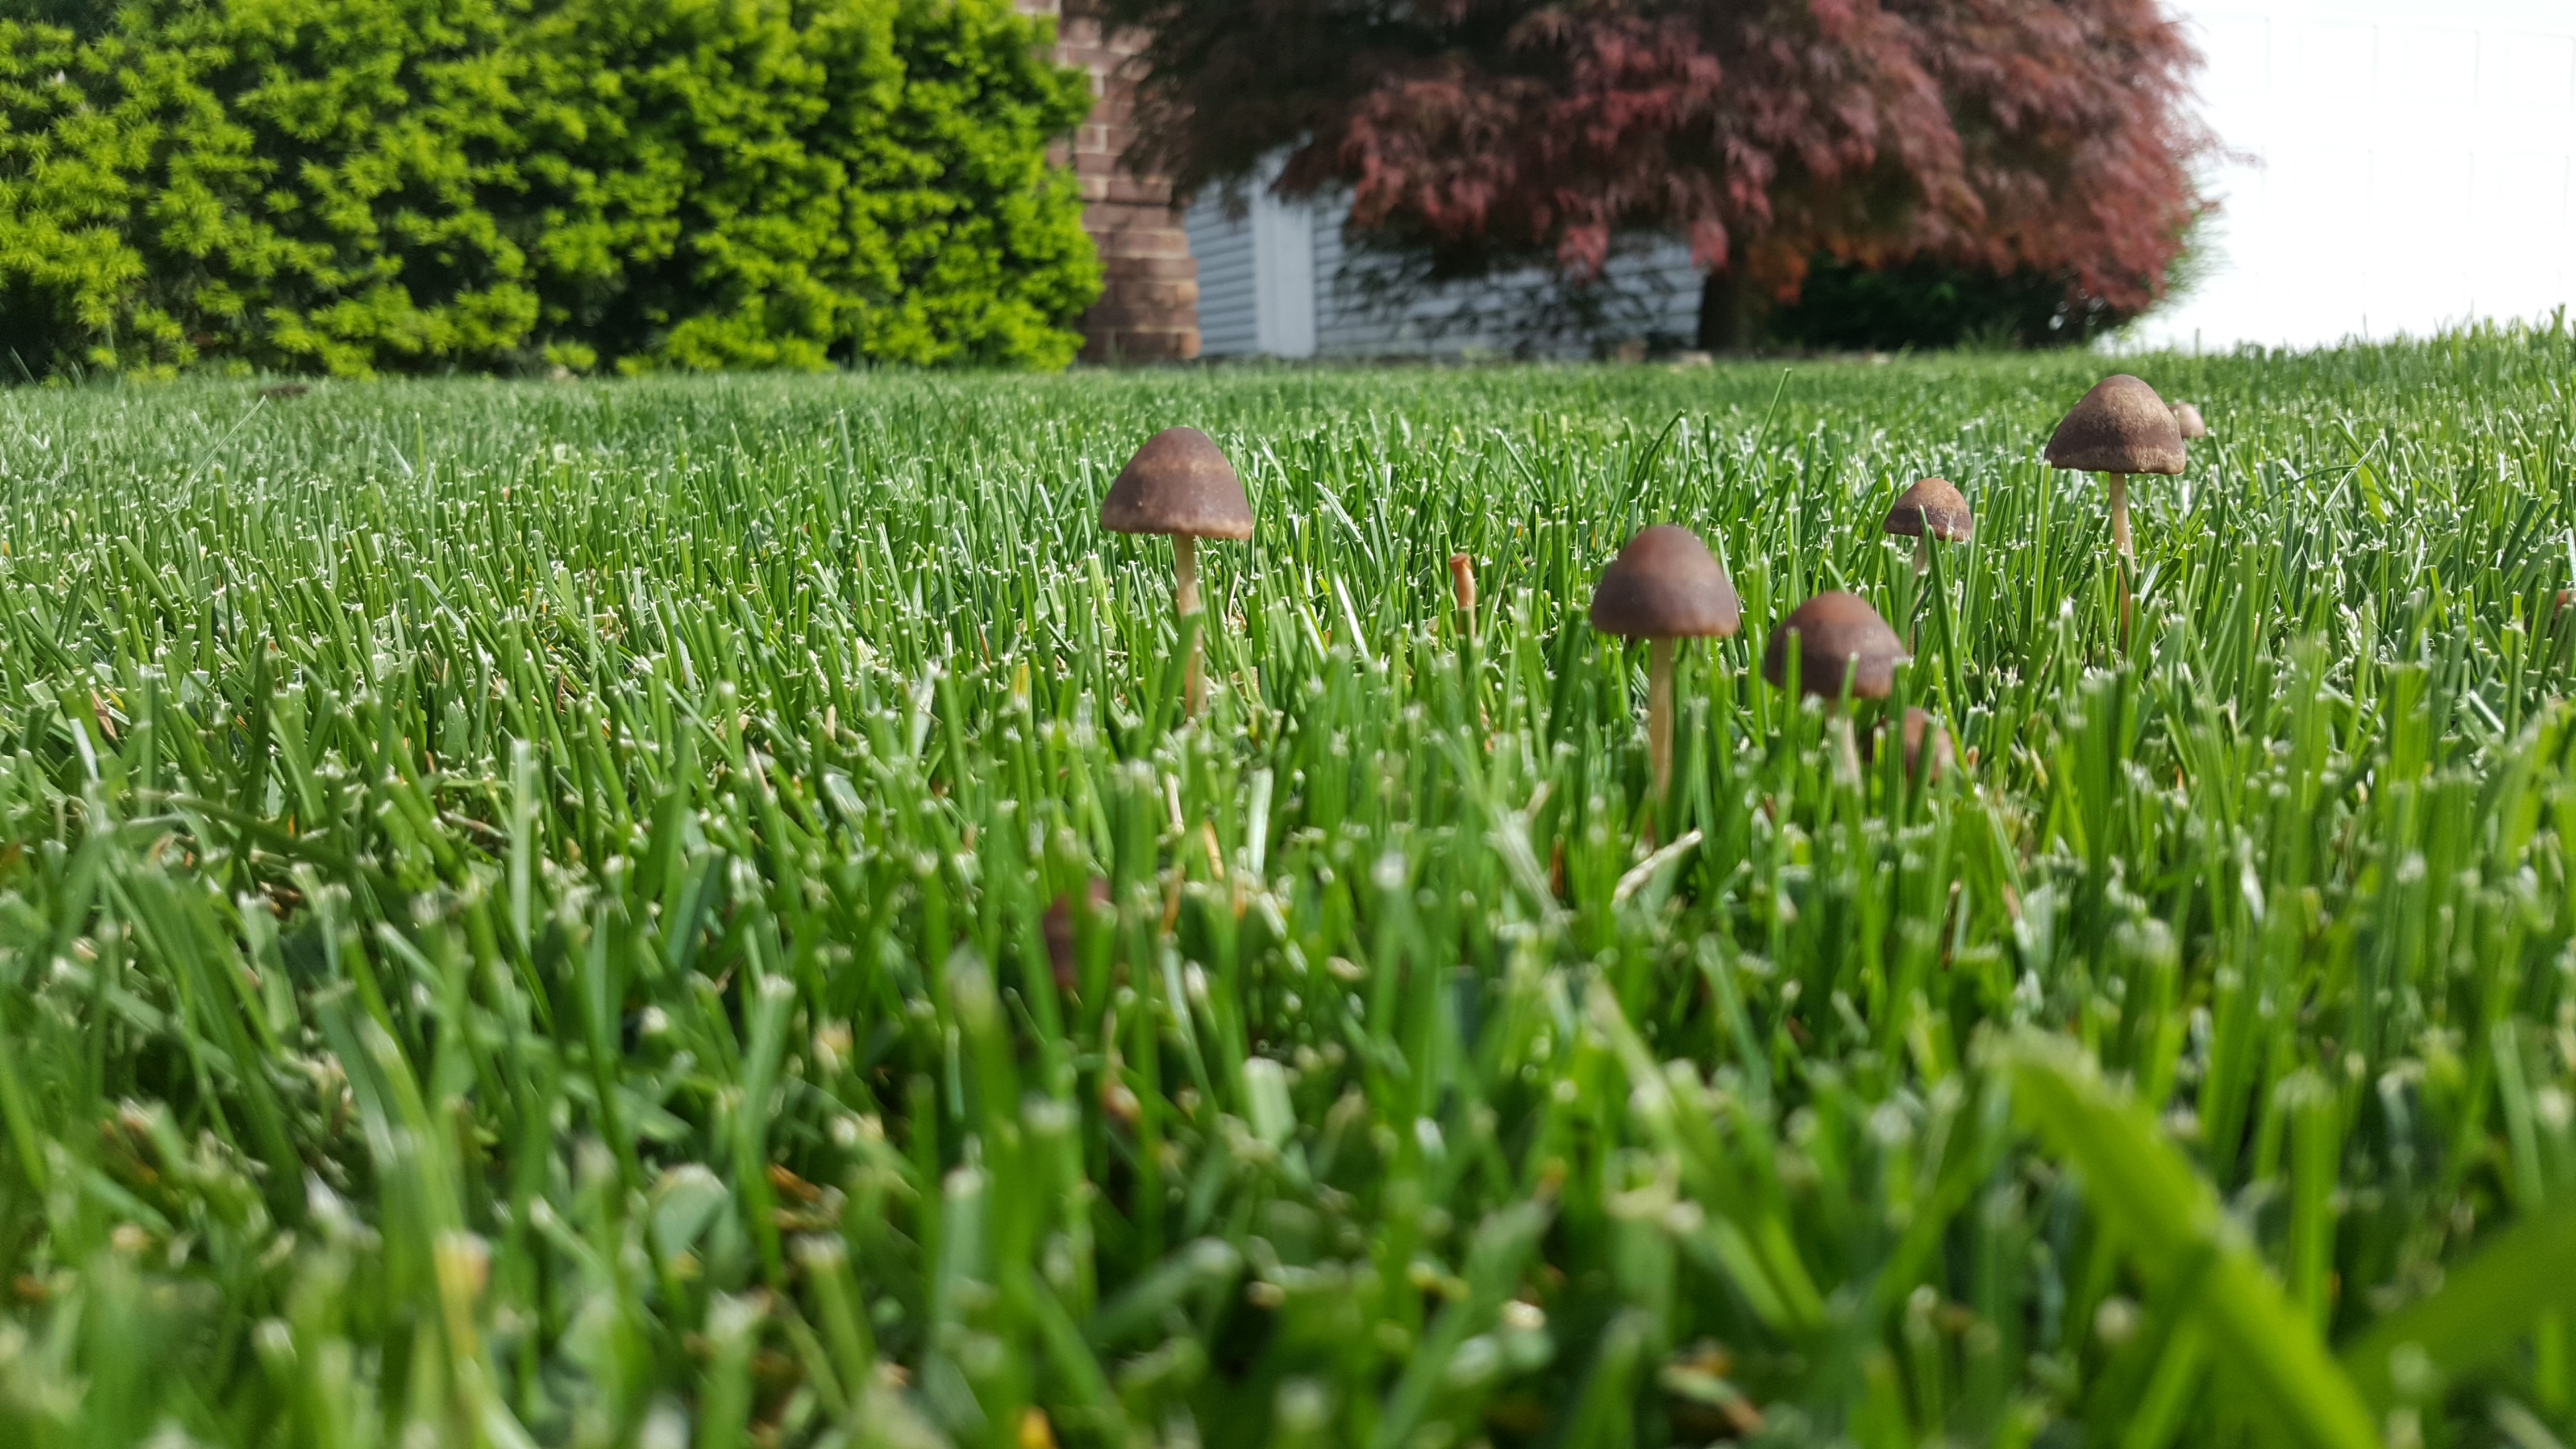
nature, grass, outdoor, plant, field, lawn, meadow, prairie, flower, moss, wild, spring, green, crop, pasture, natural, brown, soil, agriculture, garden, season, fungus, grassland, mushrooms, shrub, flooring, flowering plant, rain day, grass family, land plant